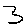
Label: 3